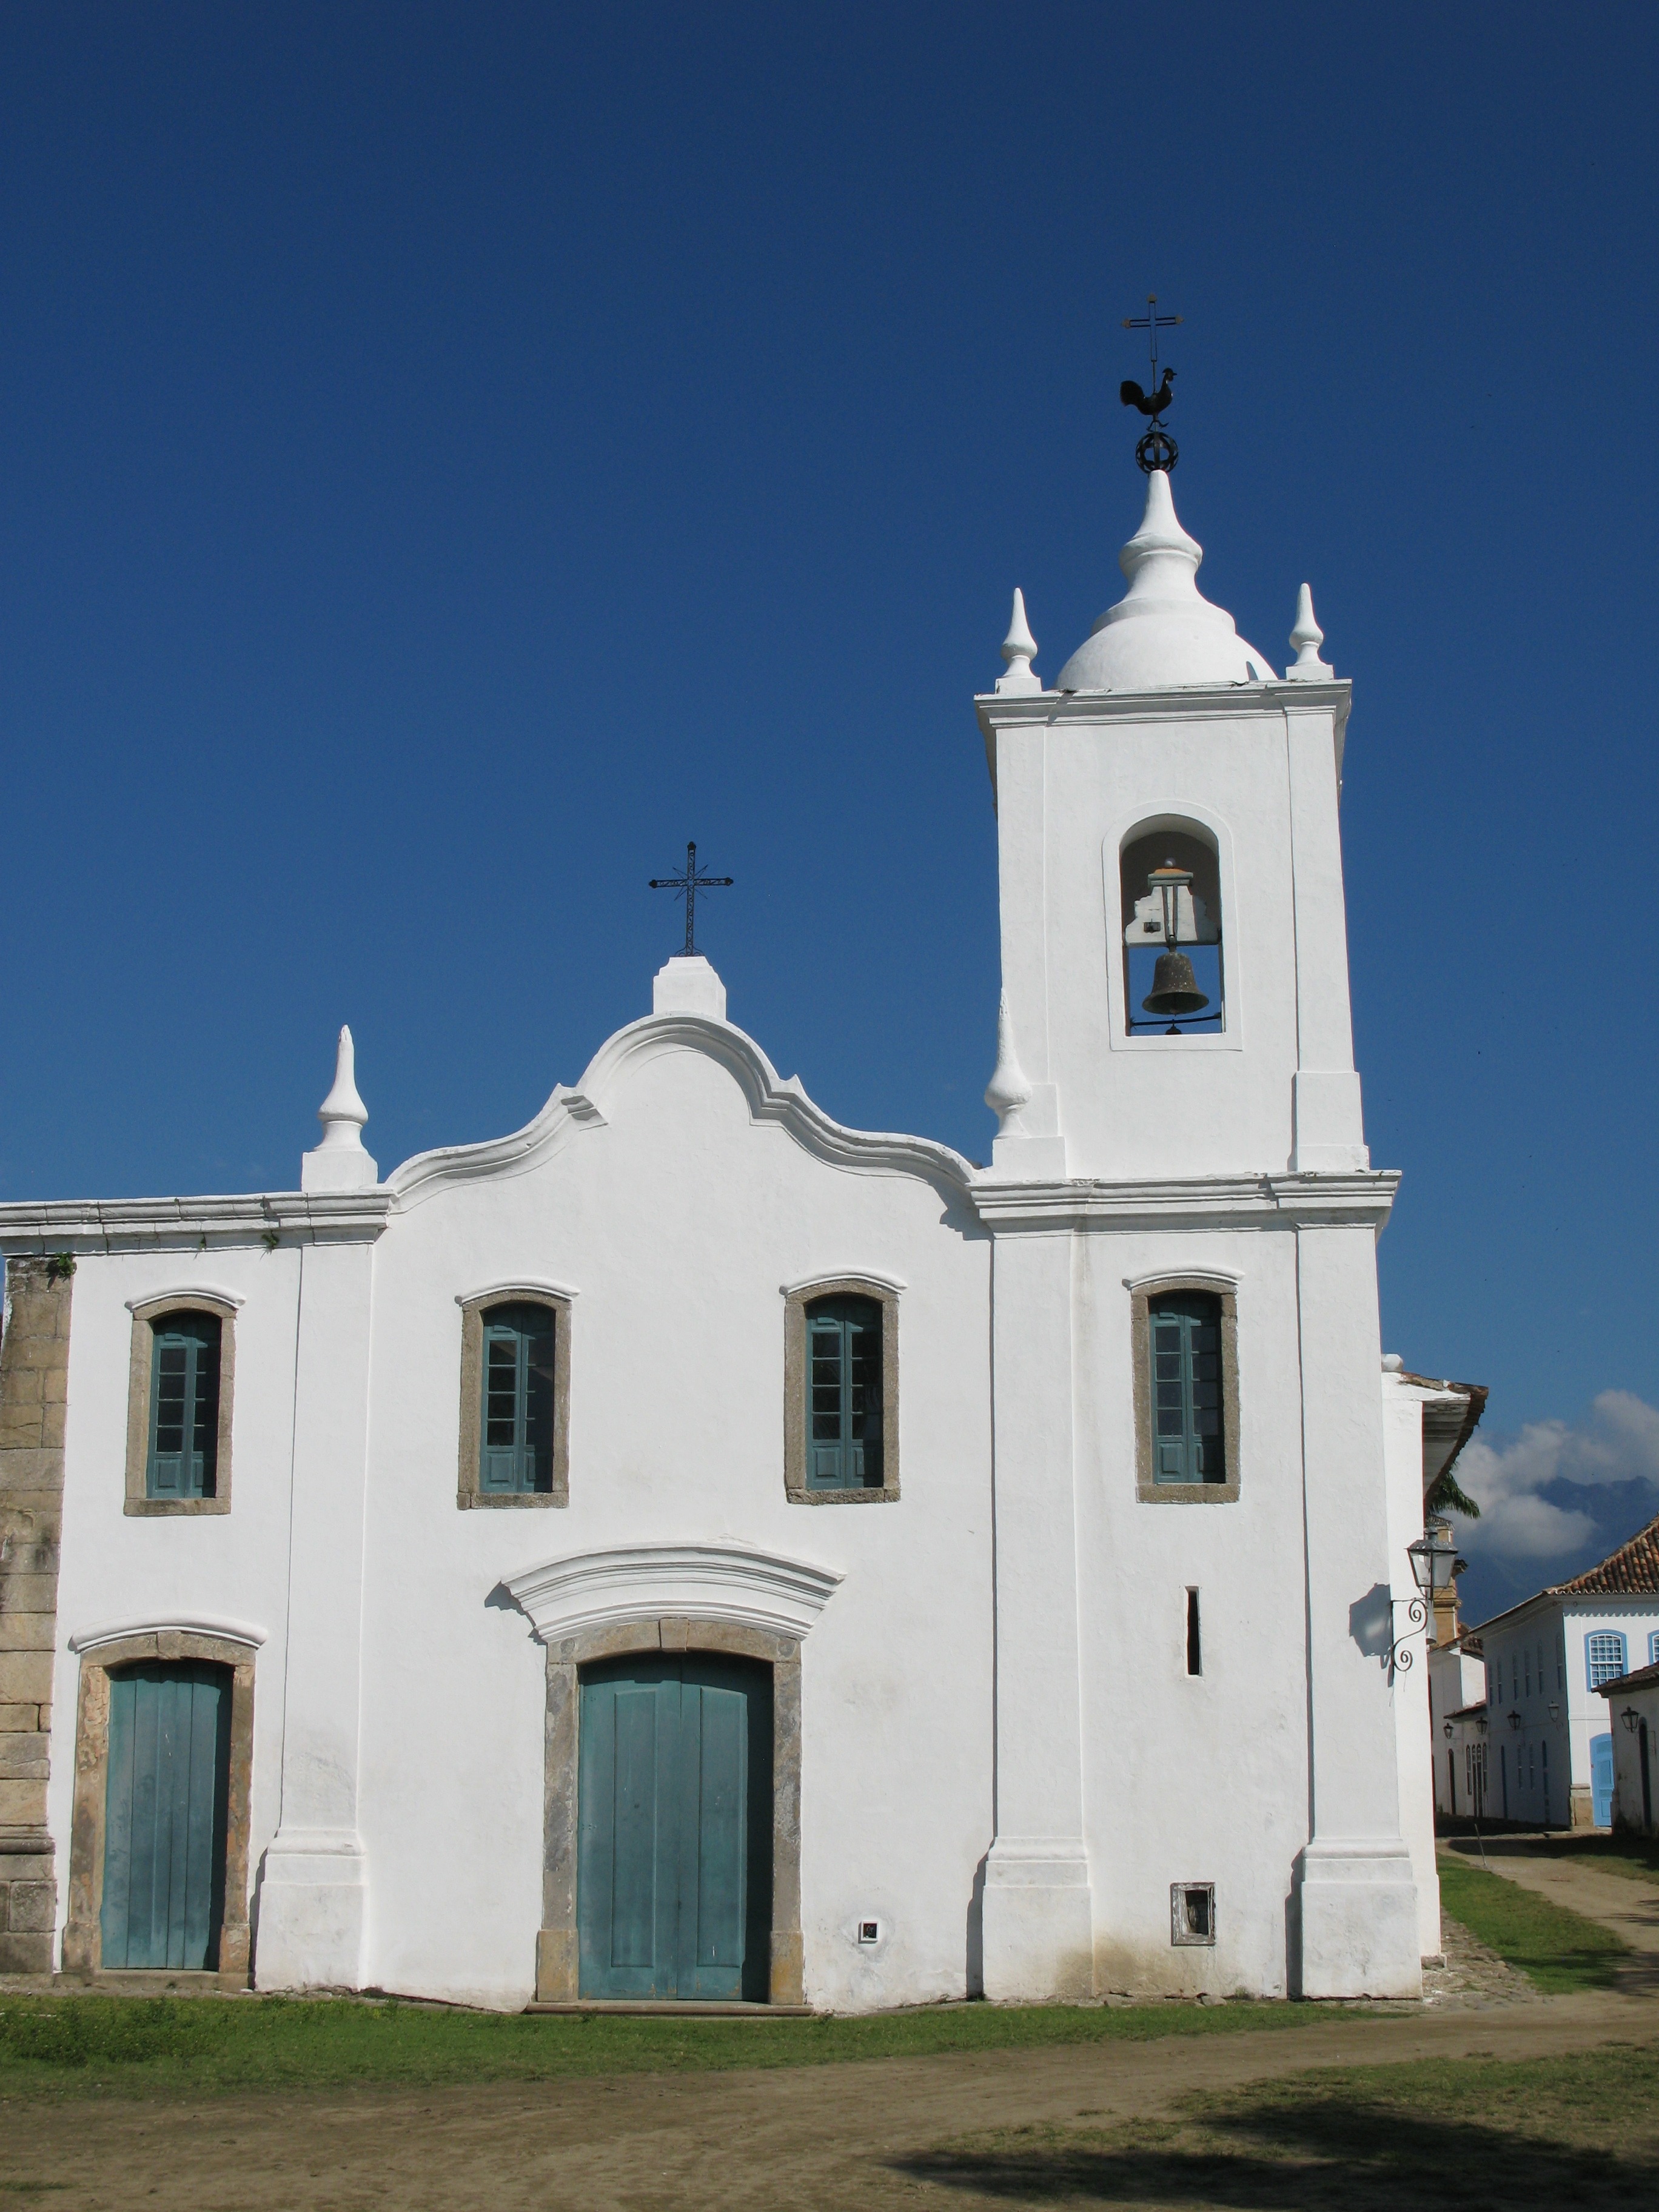
house, building, tower, facade, church, chapel, place of worship, bell tower, steeple, monastery, estate, brazil, paraty, spanish missions in california